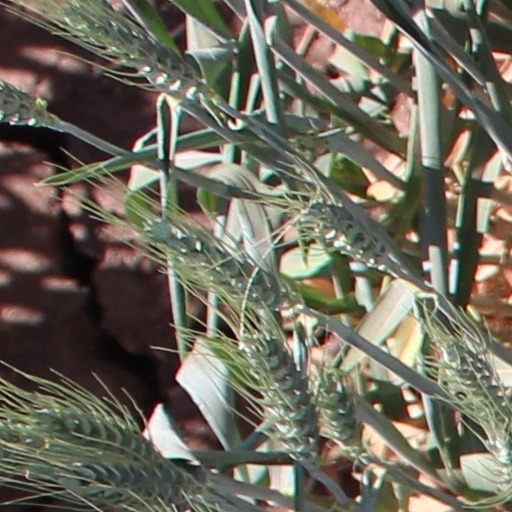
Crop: wheat